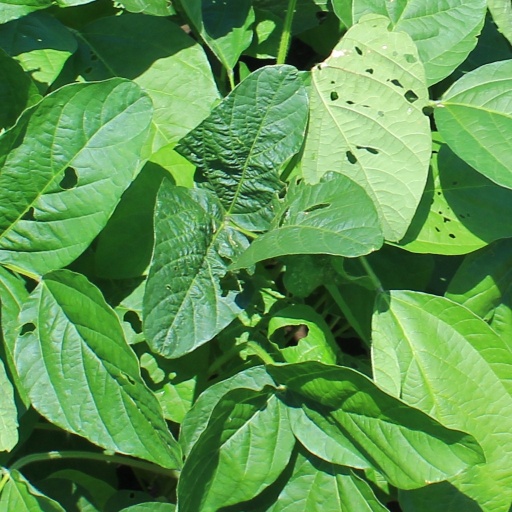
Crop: soybean